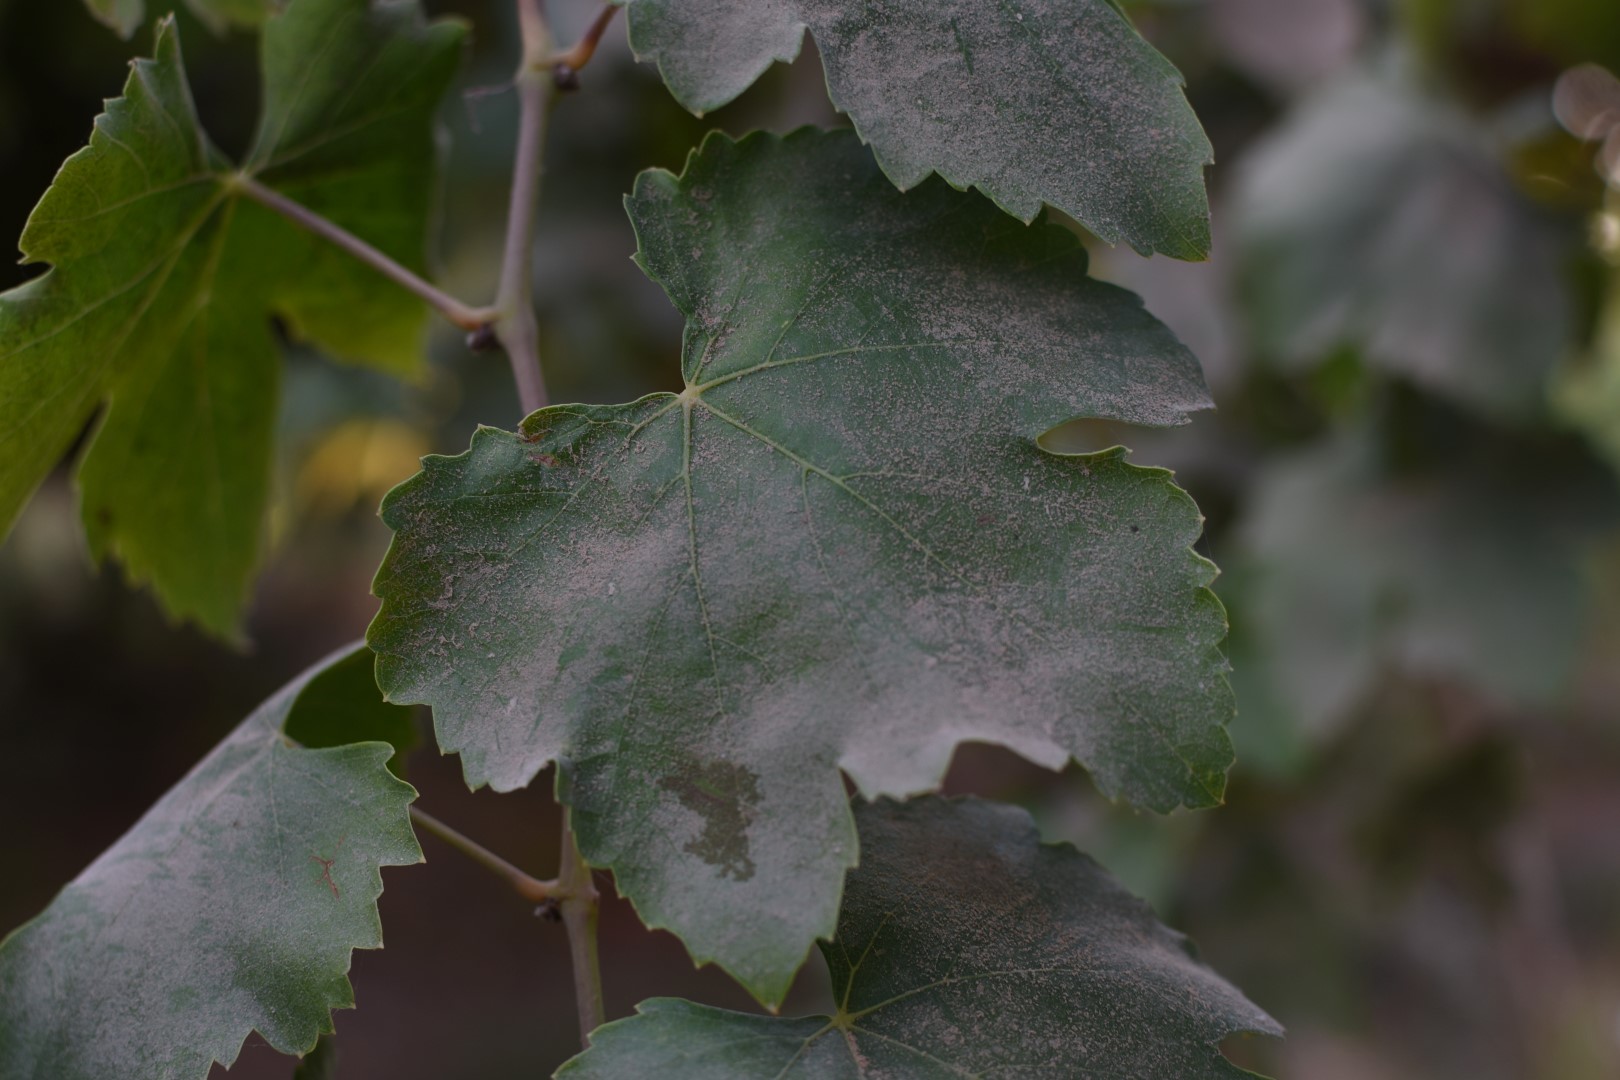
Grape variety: Thompson Seedless